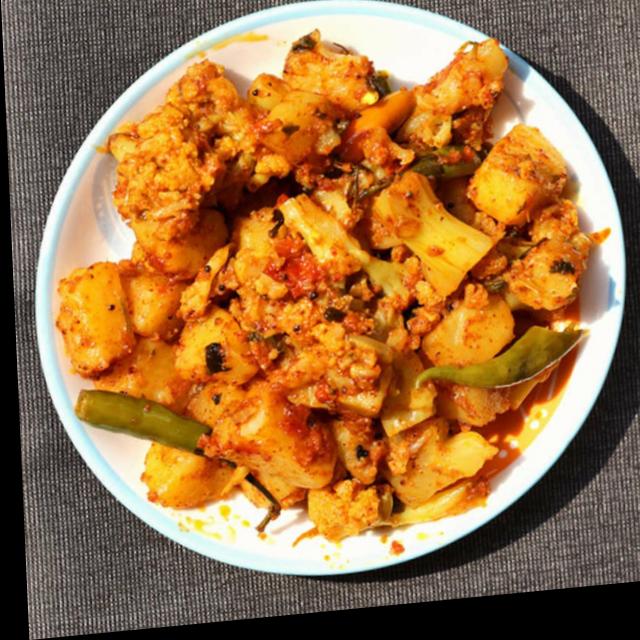
Dish: aloo_gobi